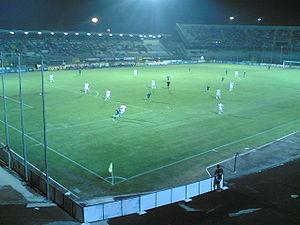
L'Unione Sportiva Avellino 1912, plus couramment appelée US Avellino, est un club italien de football fondé en 1912 à Avellino dans la province d'Avellino, en Campanie. Le club évolue en Serie D. Suite à un problème de passeports, le club est relégué en Serie D pour la saison 2018-2019. Serie C pour la saison 2019-2020.